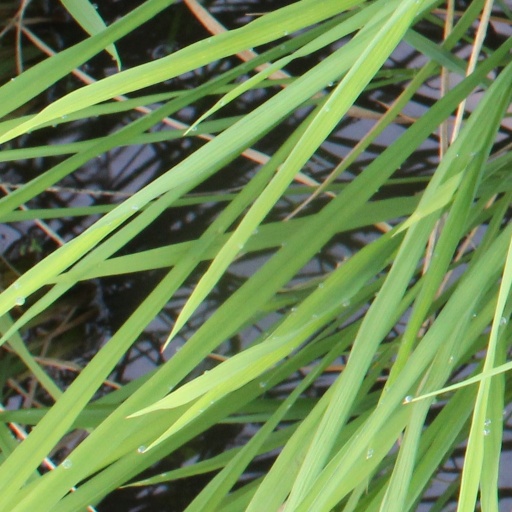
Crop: rice